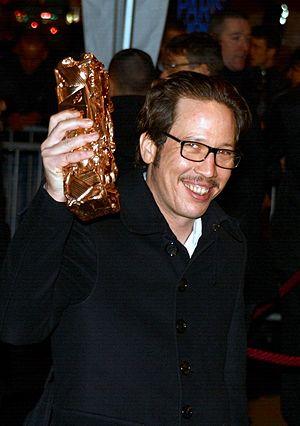
Reda Kateb à la cérémonie des César